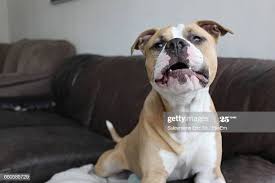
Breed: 216-n000078-American_Staffordshire_terrier